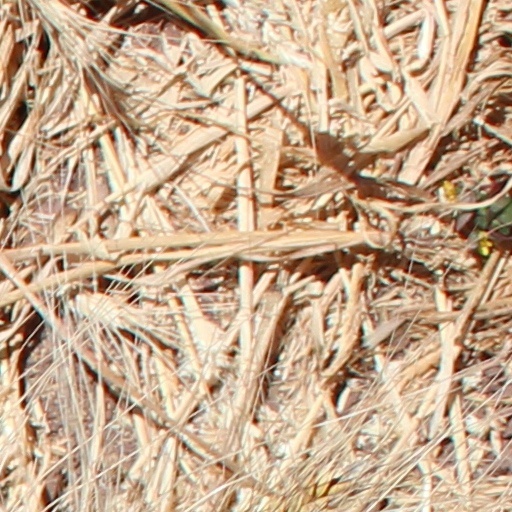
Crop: wheat